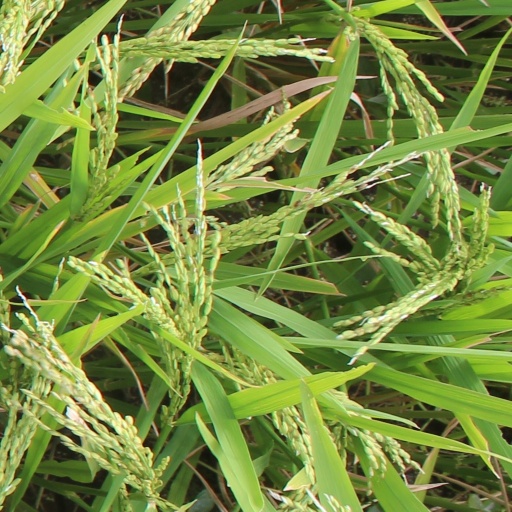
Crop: rice